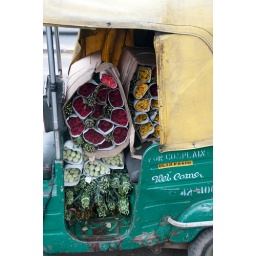
Bunches of roses waiting to be taken awayFlower market in Connaught Place.This market sells garlands &amp;amp; arrangements...